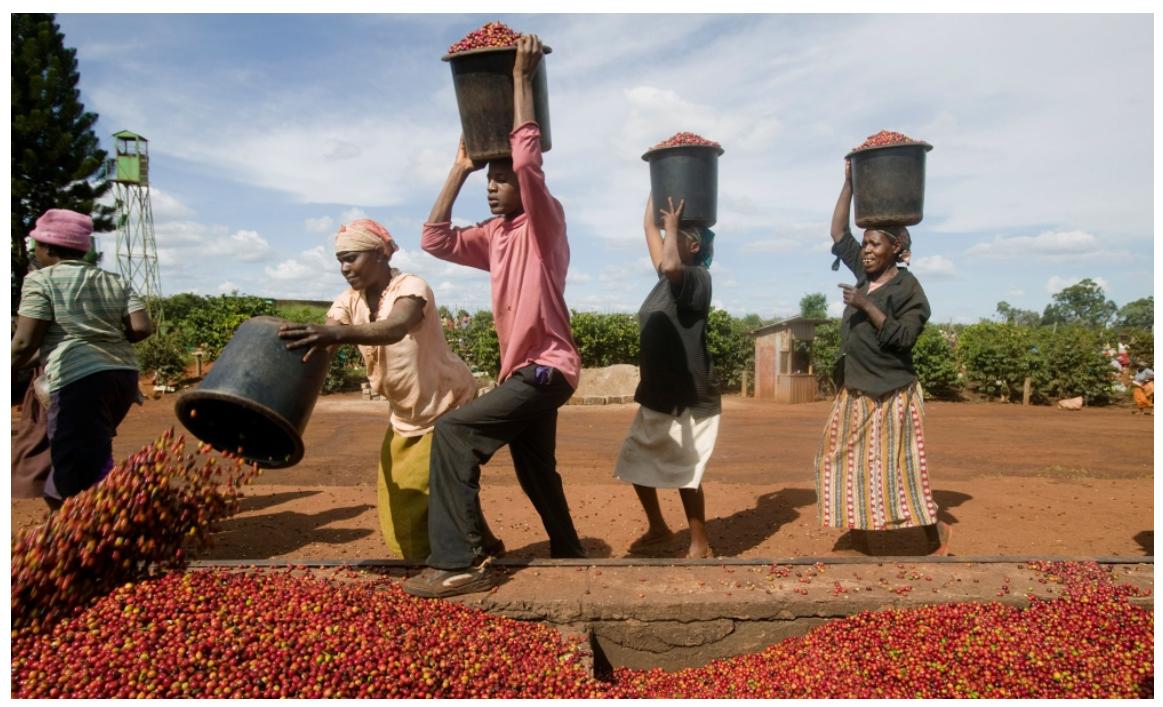
Jopo la watu waliobeba vyombo mfano wa ndoo vilivyohifadhi mazao ya biashara aina ya kahawa, zilizoota na kukomaa kwa rangi mchanganyiko nyekundu pamoja na kijani, ikiashiria kuwa ni wakulima waliopo katika eneo linalozalisha mazao hayo ya biashara.